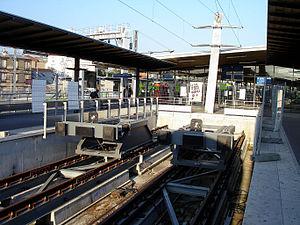
La ligne J du Transilien, plus souvent simplement dénommée ligne J, est une ligne de trains de banlieue qui dessert l'ouest de l'Île-de-France, avec plusieurs embranchements. Elle relie la gare de Paris-Saint-Lazare à Ermont - Eaubonne, Gisors, Mantes-la-Jolie et Vernon - Giverny.